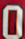
Number: 0